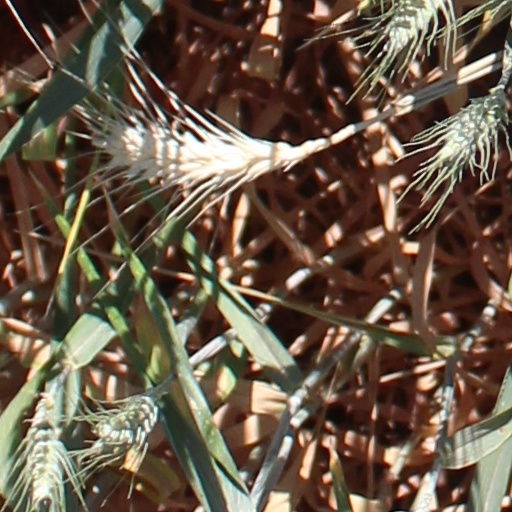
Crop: wheat